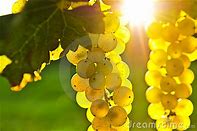
Label: Grapes